Dr. Tony Hill

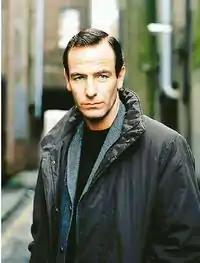

Dr Anthony ‘Tony’ Valentine Hill is a fictional character created by Scottish crime writer Val McDermid. He is portrayed by actor Robson Green in the ITV television series "Wire in the Blood" based on her Tony Hill and Carol Jordan series of novels.